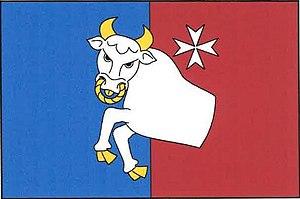
Blažim est une commune du district de Plzeň-Nord, dans la région de Plzeň, en République tchèque. Sa population s'élevait à 56 habitants en 2019.